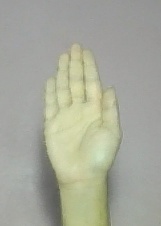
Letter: seen